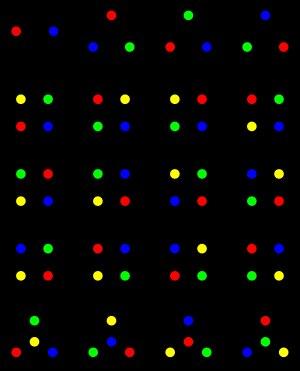
En mathématiques, le codage de Prüfer est une méthode pour décrire de façon compacte un arbre dont les sommets sont numérotés. Ce codage représente un arbre de n sommets numérotés avec une suite de n-2 termes. Une suite P donnée correspond à un et un seul arbre numéroté de 1 à n.
La théorie des graphes est la discipline mathématique et informatique qui étudie les graphes, lesquels sont des modèles abstraits de dessins de réseaux reliant des objets. Ces modèles sont constitués par la donnée de sommets, et d'arêtes entre ces sommets ; ces arêtes sont parfois non-symétriques et sont appelés des flèches.
En mathématiques, et plus particulièrement en théorie des graphes, la formule de Cayley est un résultat sur les arbres du théoricien Arthur Cayley.
En mathématiques combinatoires, une preuve par double dénombrement, ou double comptage, ou encore double décompte, est une technique de preuve combinatoire servant à démontrer que deux expressions sont égales en prouvant qu'il y a deux façons de compter le nombre d'éléments d'un même ensemble. Van Lint et Wilson décrivent cette technique comme « un des outils les plus importants en combinatoire ».